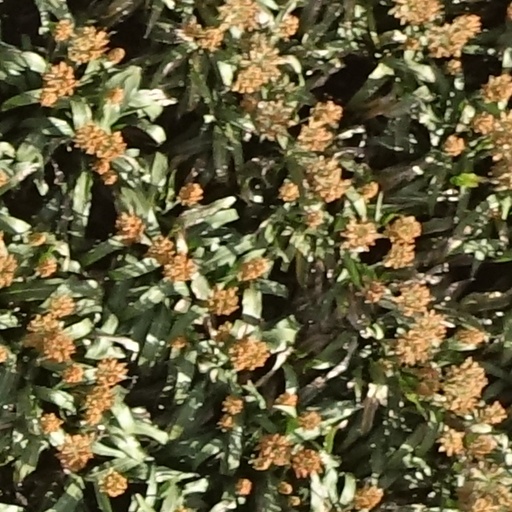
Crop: sorghum